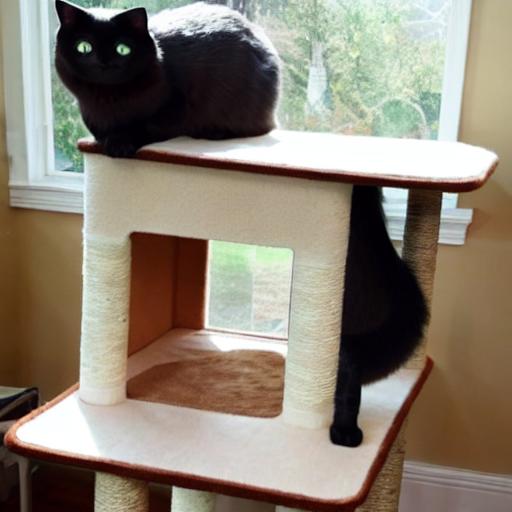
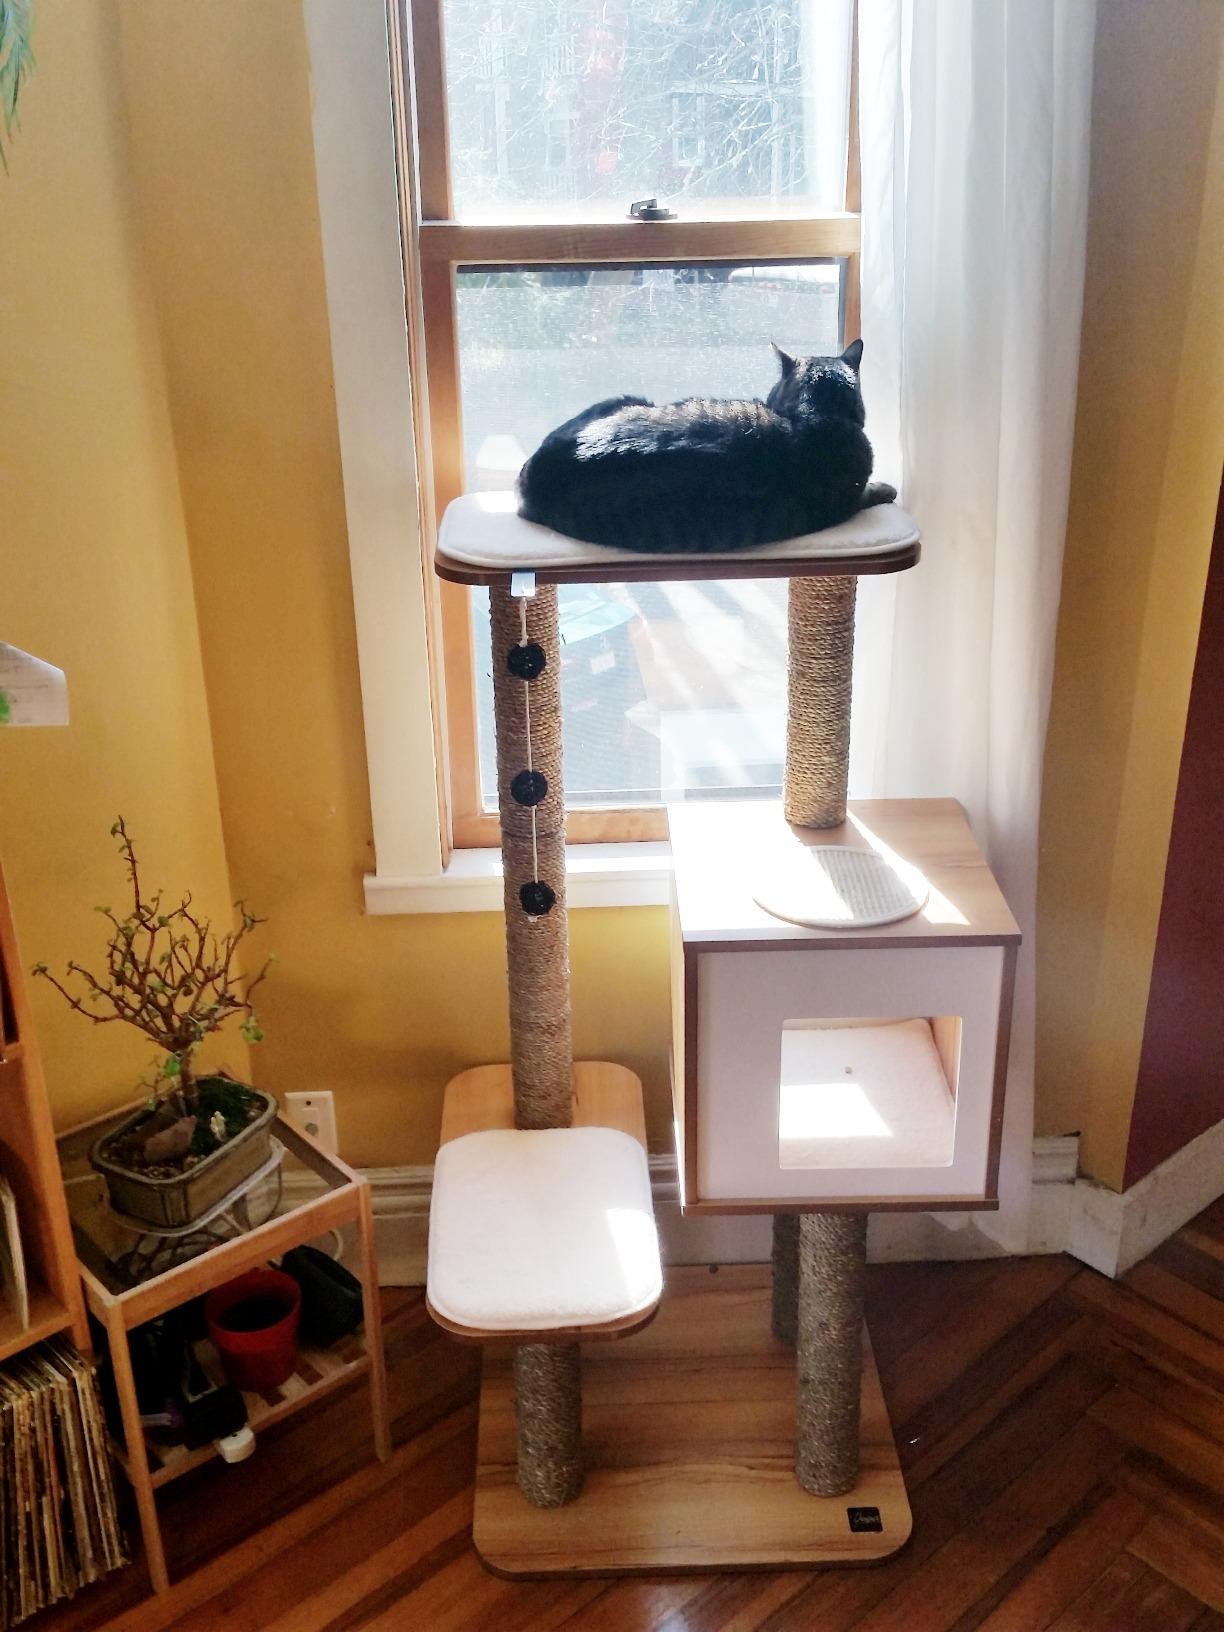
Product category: items_cat tree
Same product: no